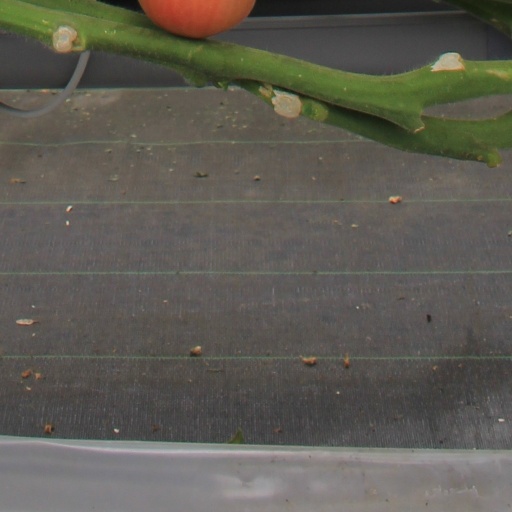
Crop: tomato